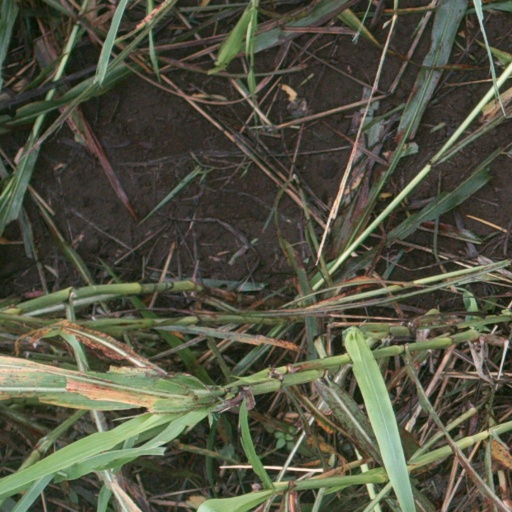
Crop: sorghum